University of Hagen

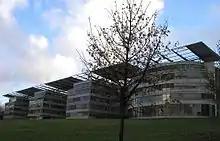
Building of the computer science institutes (Informatikzentrum)

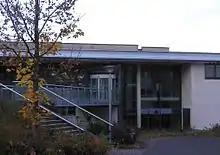
The university library

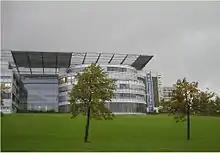
Center of Technology and Entrepreneurship

The University of Hagen provides the opportunity to study for a PhD on a part-time as distance option, or a full-time on-Campus basis in all of its disciplines offered. The university also offers a range of Master's levels modules such as the MBA, MSc and M.A., as well as the German Staatsexamen for its law degree.